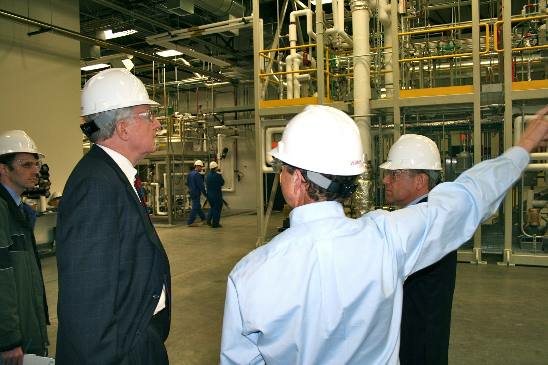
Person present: Yes